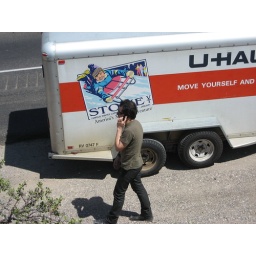
letting the van cool off in the desert mountains